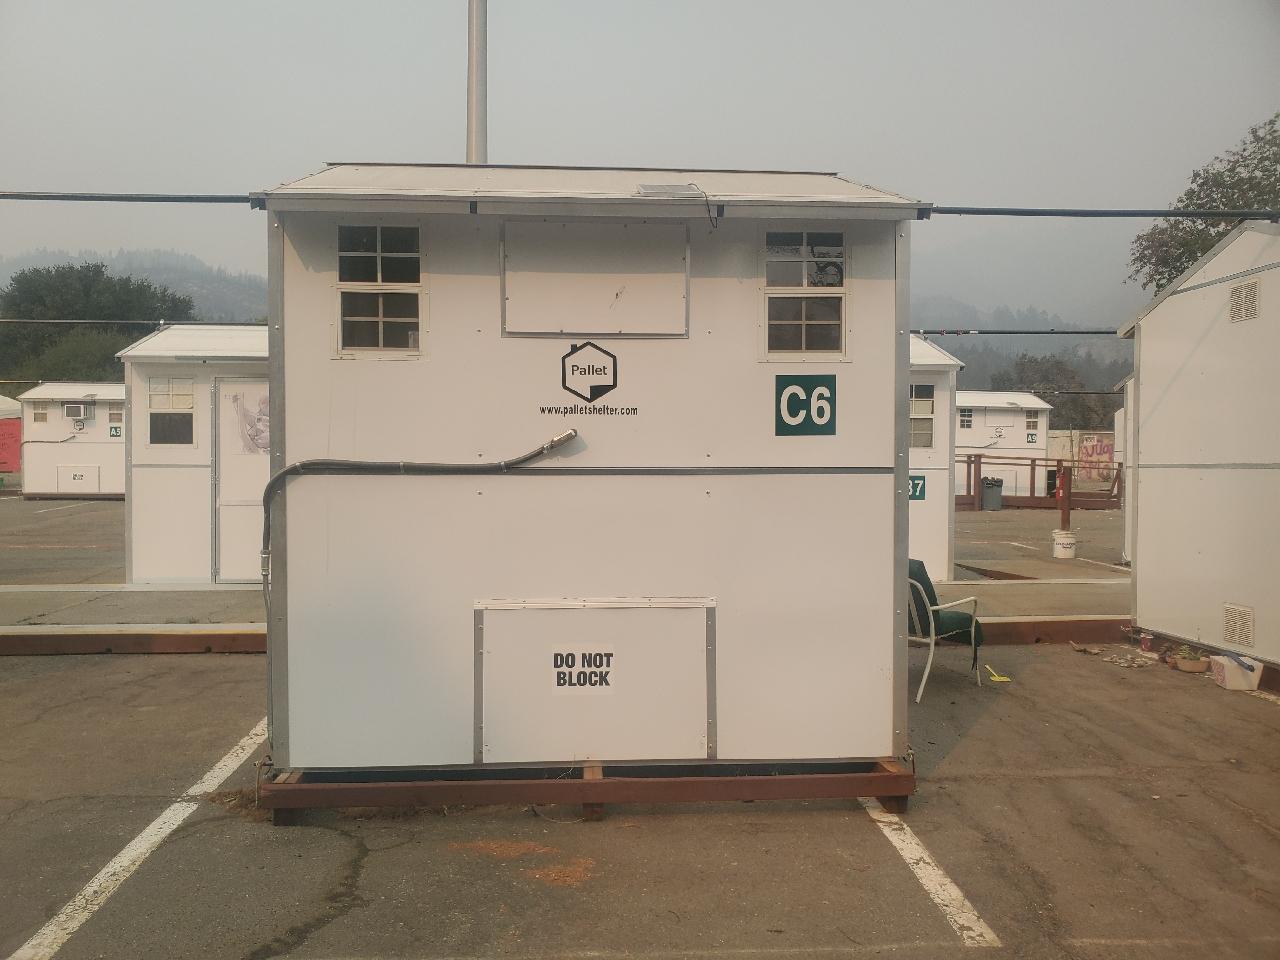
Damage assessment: no_damage